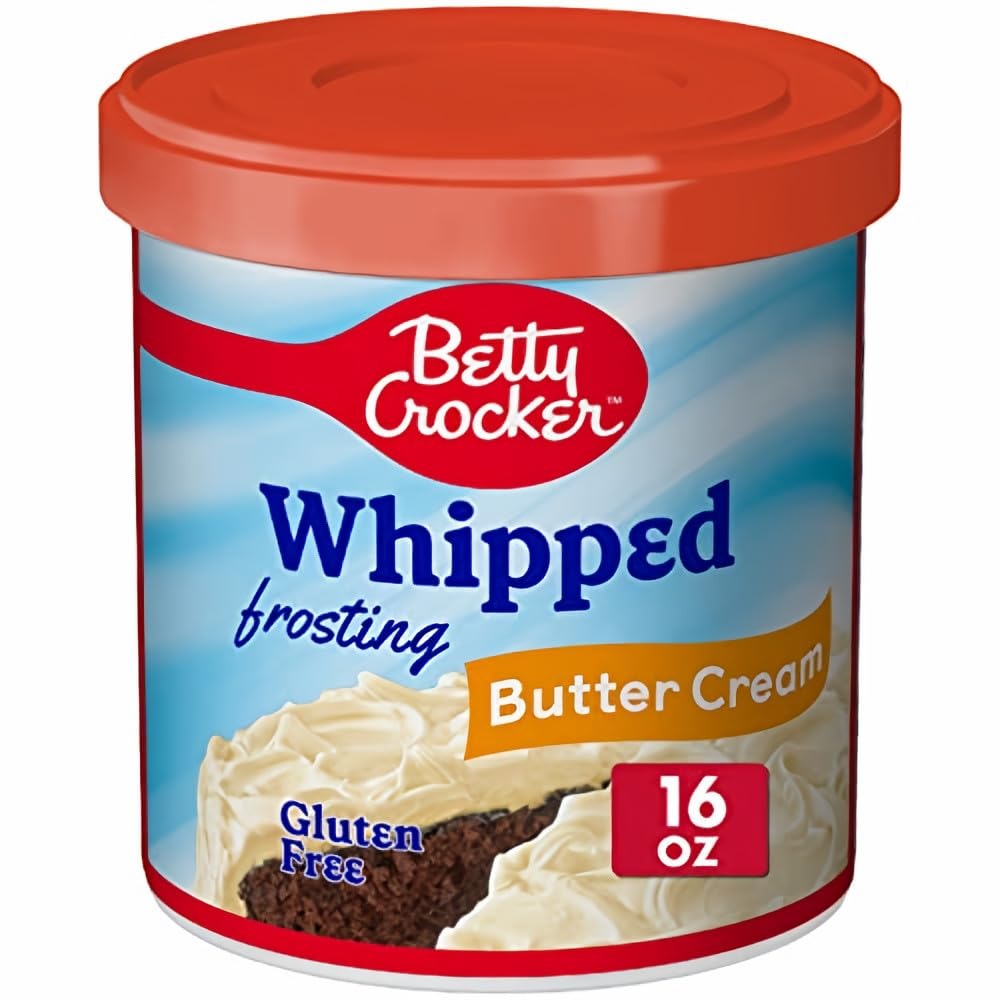
Item Name: Betty Crocker Whipped Butter Cream Frosting (Pack of 2) 12 oz Tubs
Bullet Point 1: Ready to Use
Bullet Point 2: Pack of 2 Tubs
Value: 2.0
Unit: Count

Price: 22.87